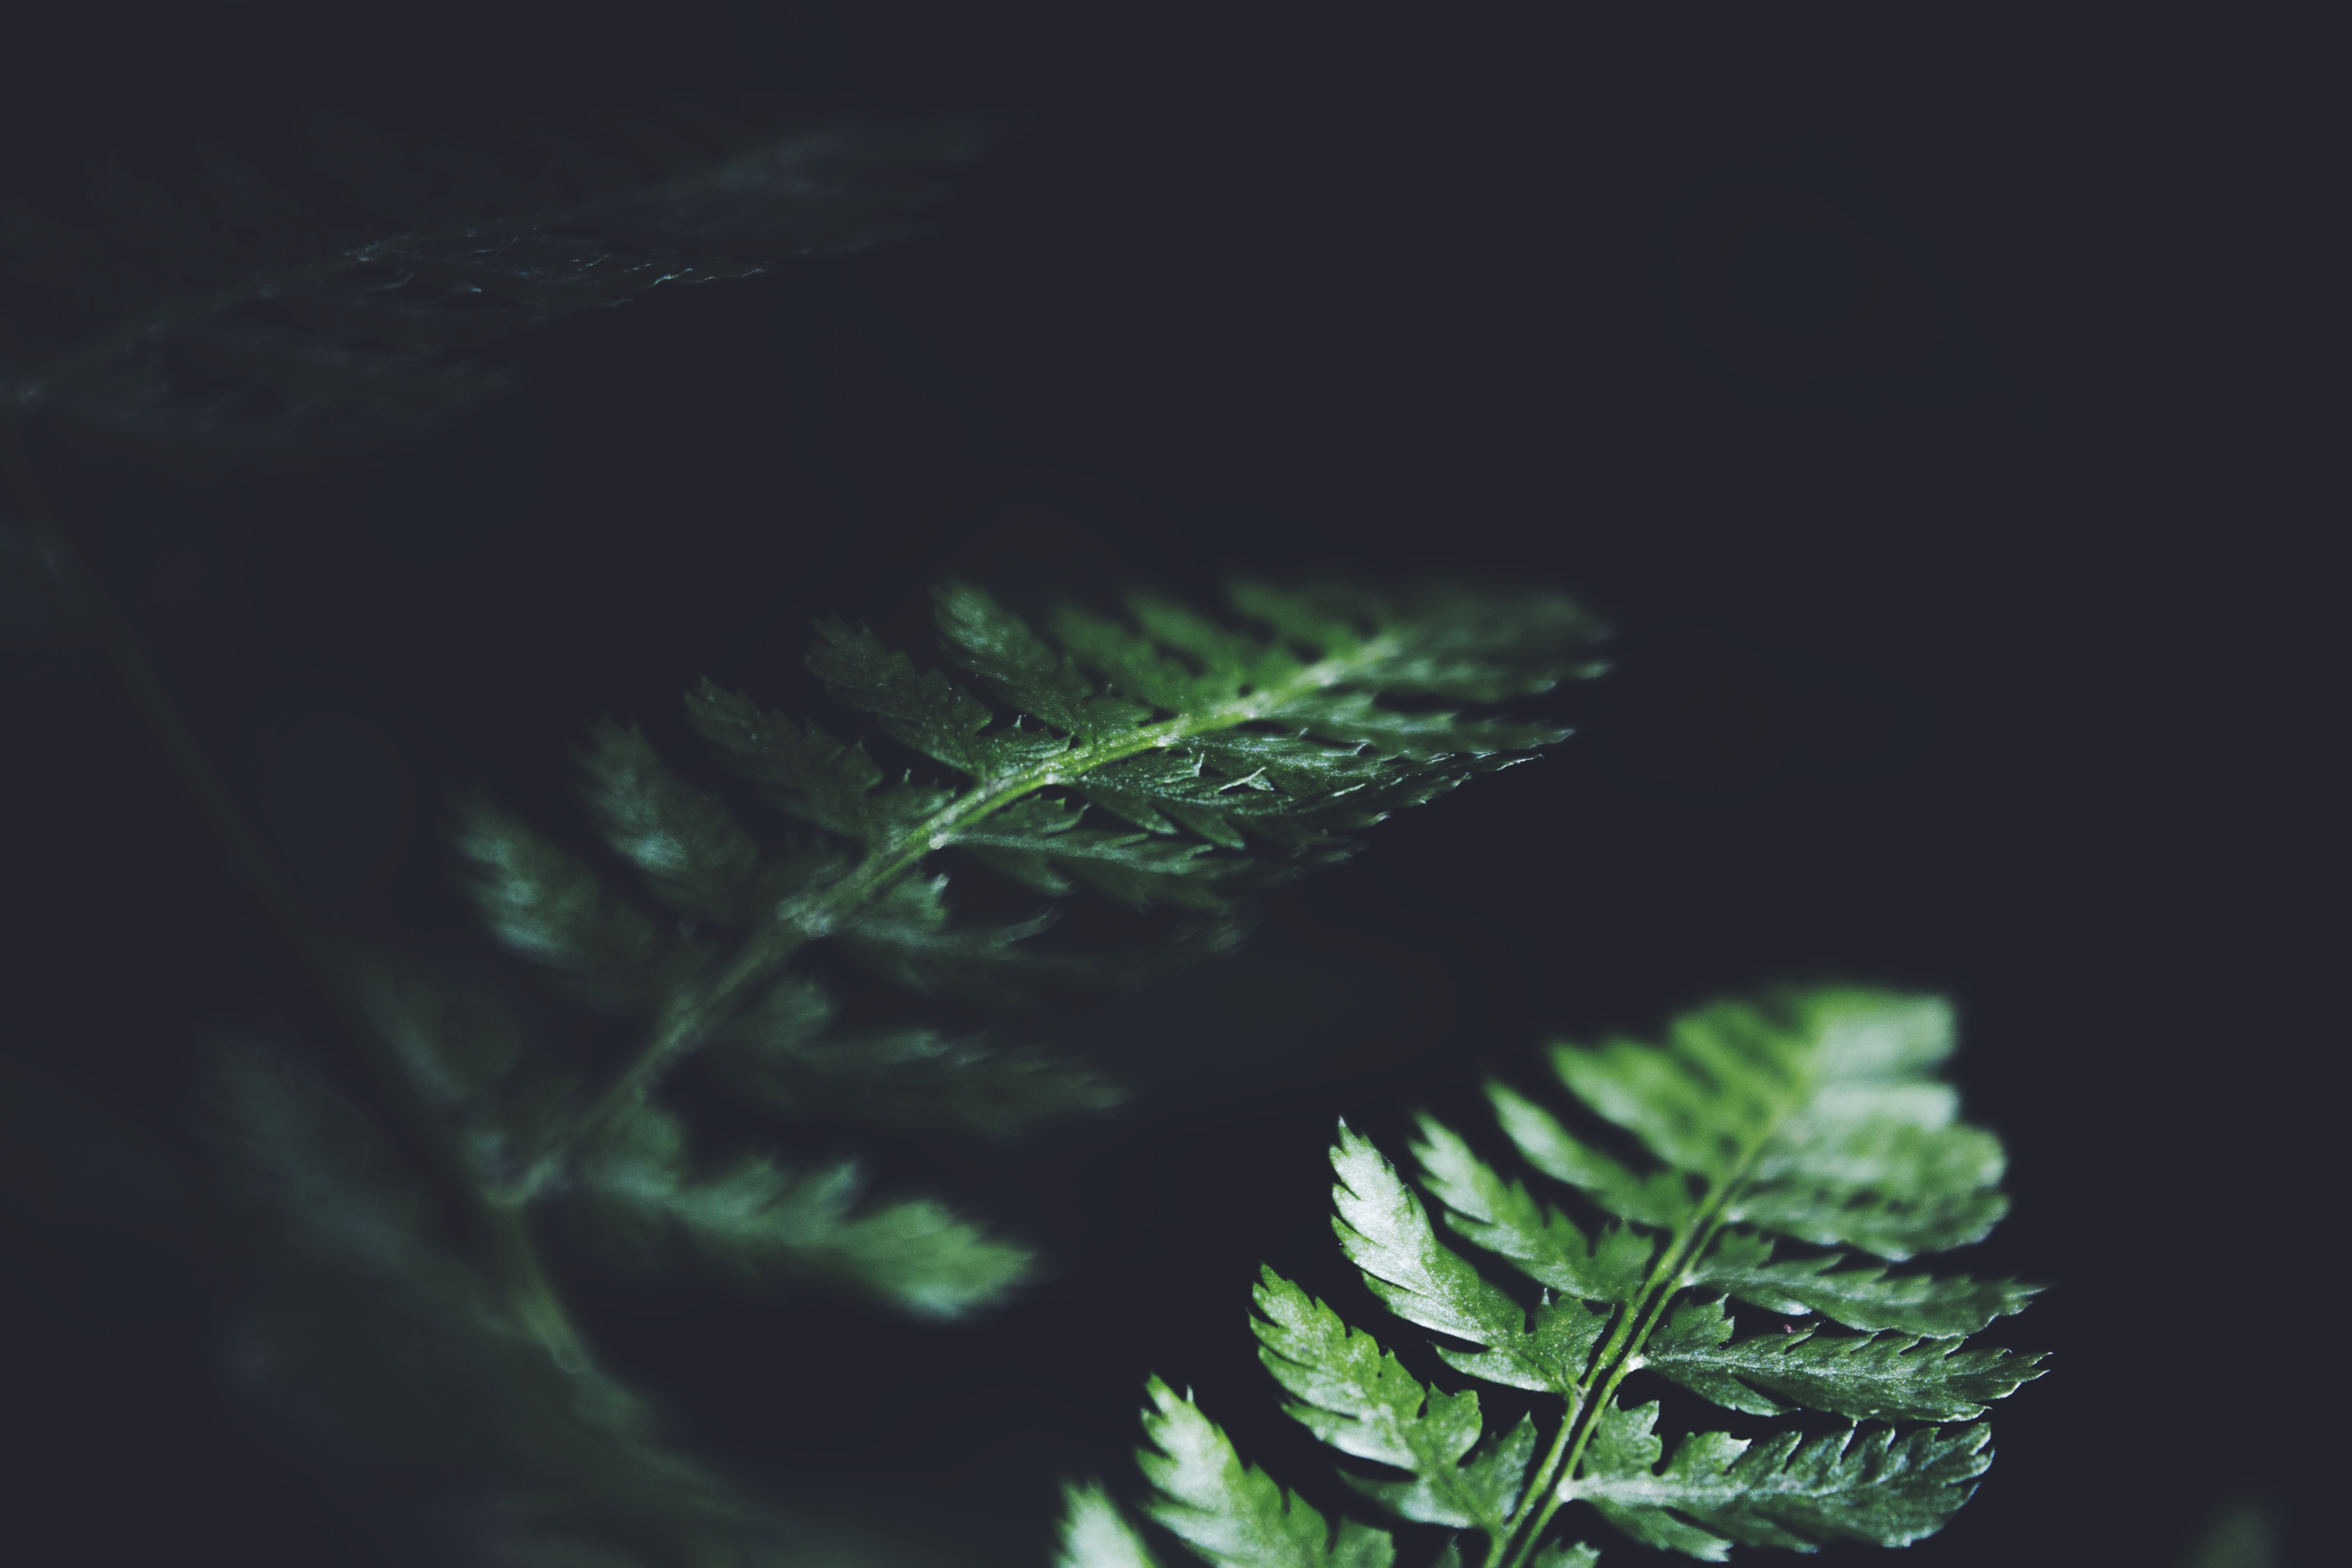
tree, branch, wing, black and white, plant, leaf, flower, foliage, green, shadow, darkness, monochrome, flora, fern, close up, macro photography, monochrome photography, computer wallpaper